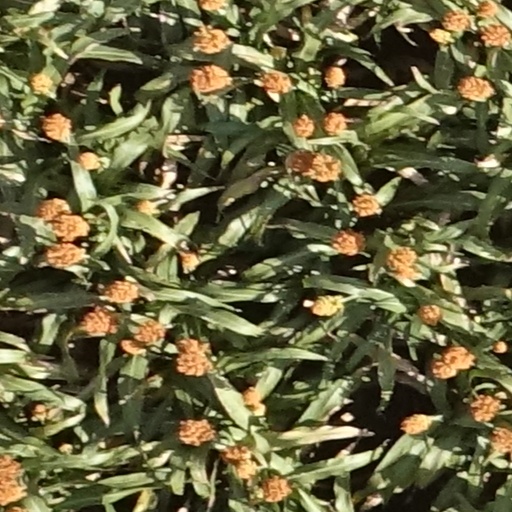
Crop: sorghum